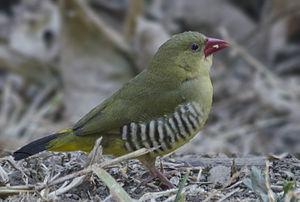
Le Bengali vert est une espèce de passereaux appartenant à la famille des Estrildidae.